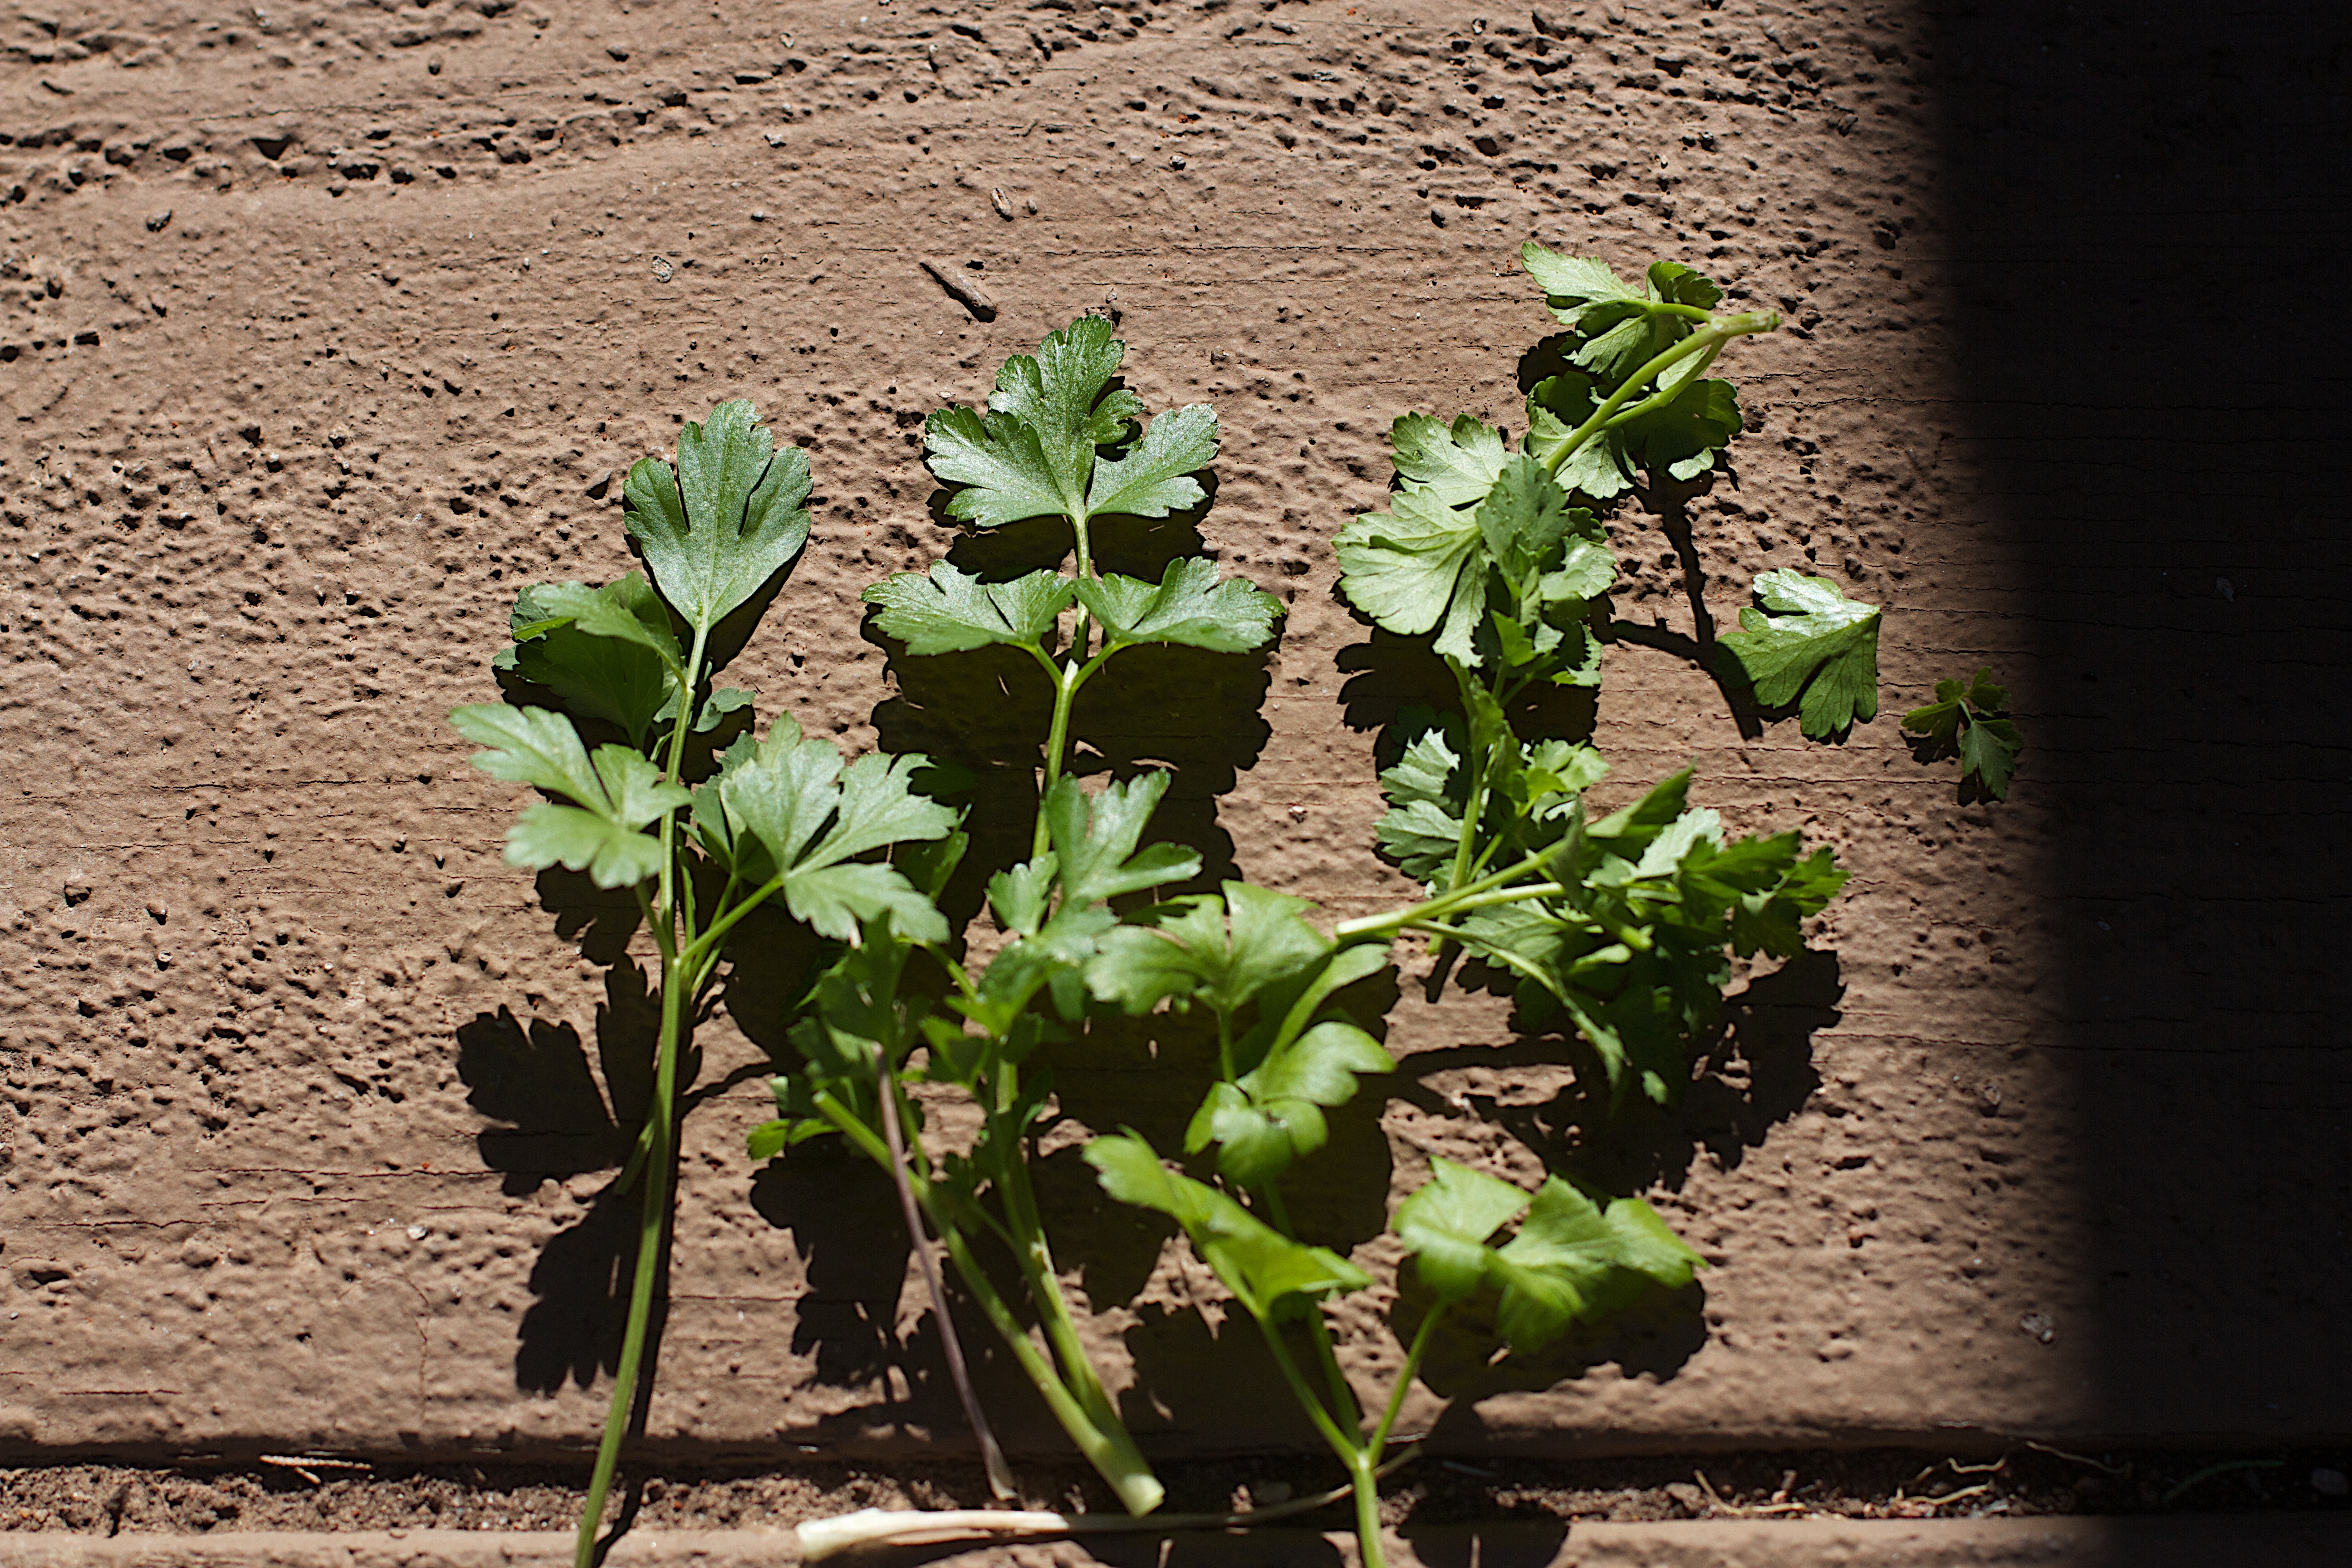
plant, field, leaf, flower, food, green, produce, soil, botany, agriculture, garden, flora, cool image, flowering plant, annual plant, plant stem, land plant